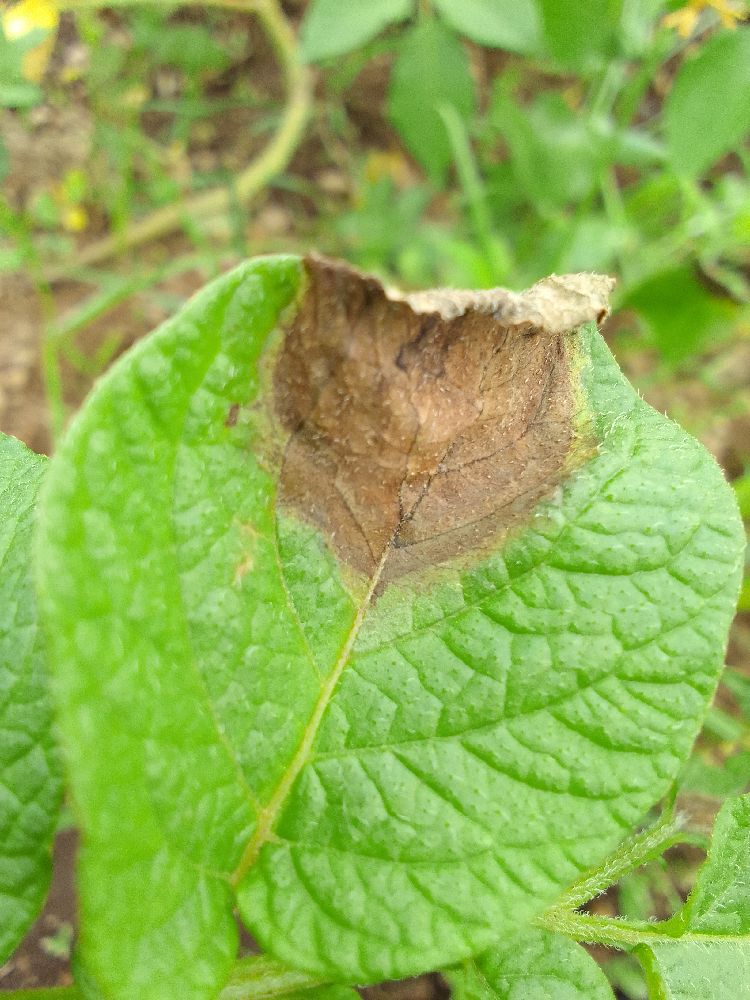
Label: Late blight